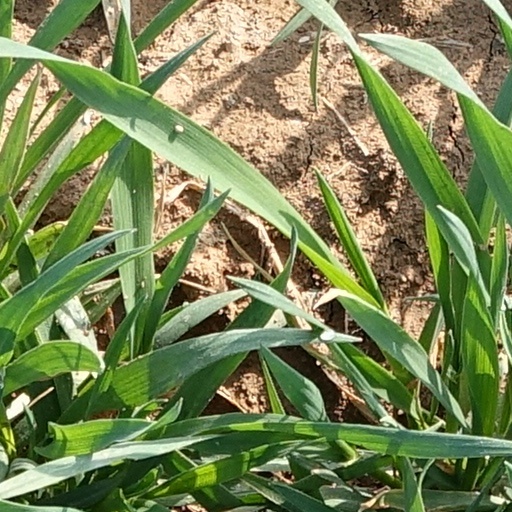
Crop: wheat